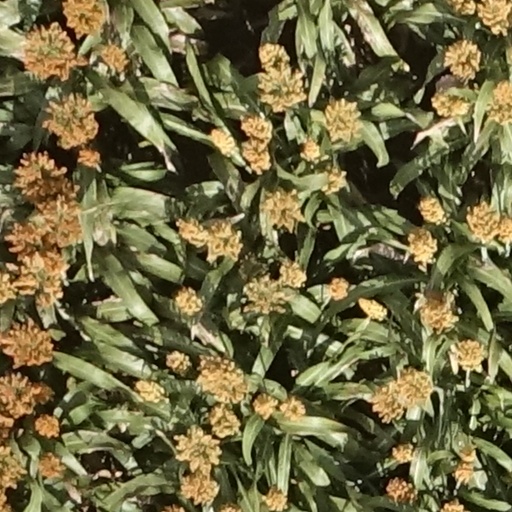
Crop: sorghum